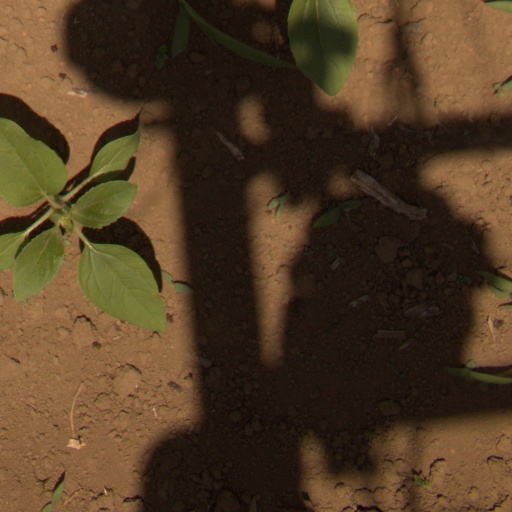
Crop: Jerusalem artichoke